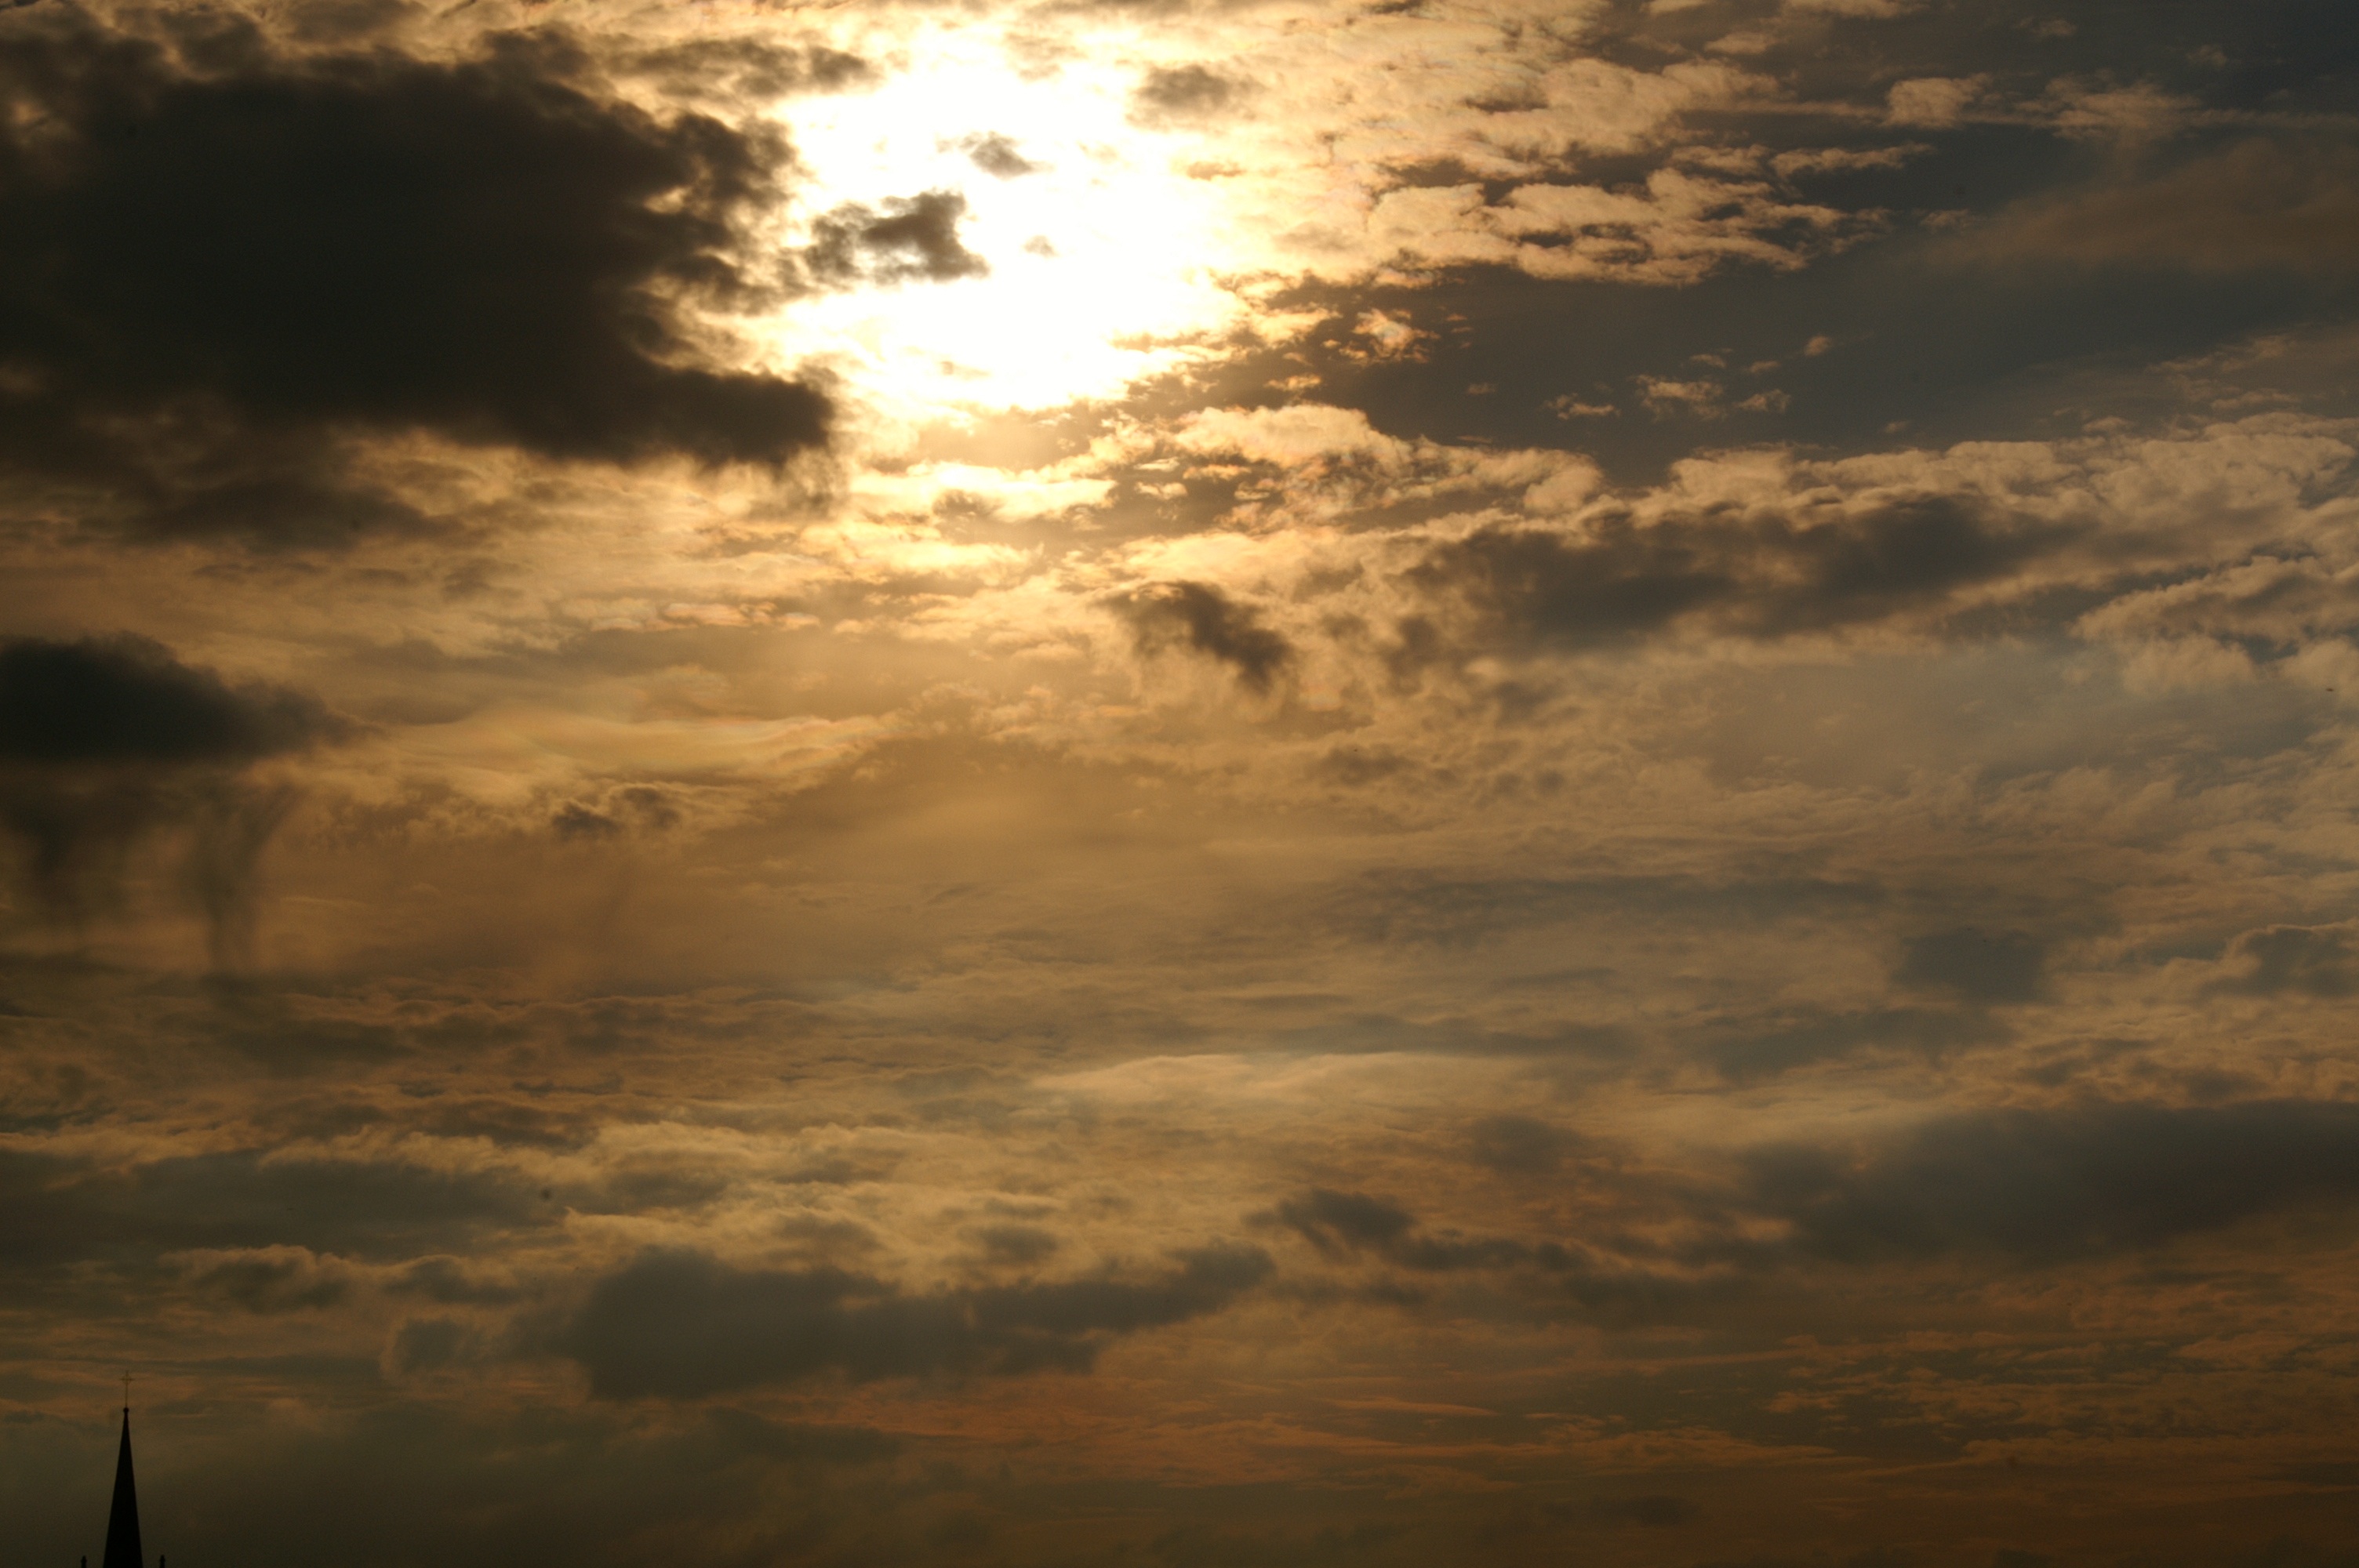
landscape, sea, nature, ocean, horizon, cloud, sky, sun, sunrise, sunset, night, sunlight, morning, dawn, atmosphere, summer, dusk, france, evening, twilight, heaven, romantic, darkness, relaxation, normandy, rays of light, cloudy sky, abendstimmung, afterglow, dark clouds, light rays, meteorological phenomenon, red sky at morning, walleye